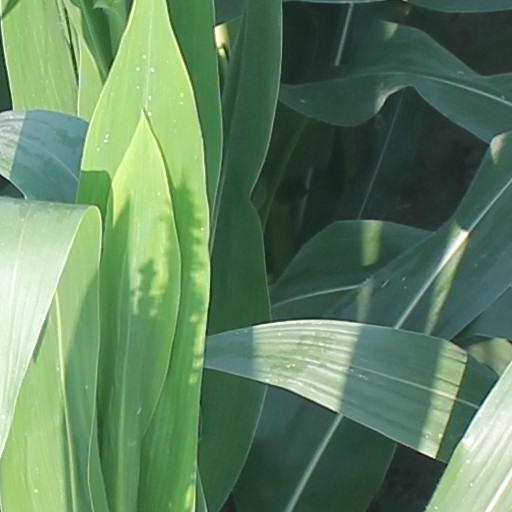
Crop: maize; corn